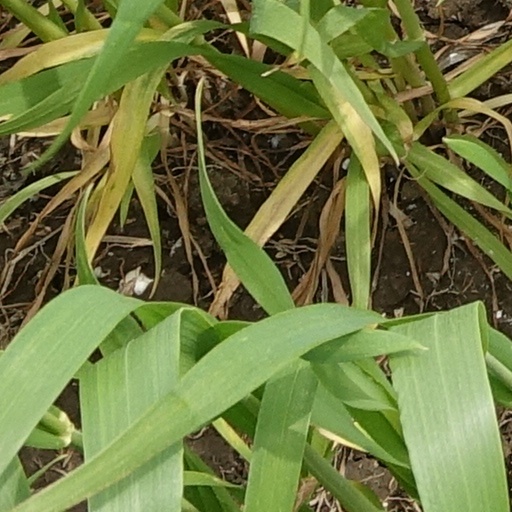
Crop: wheat